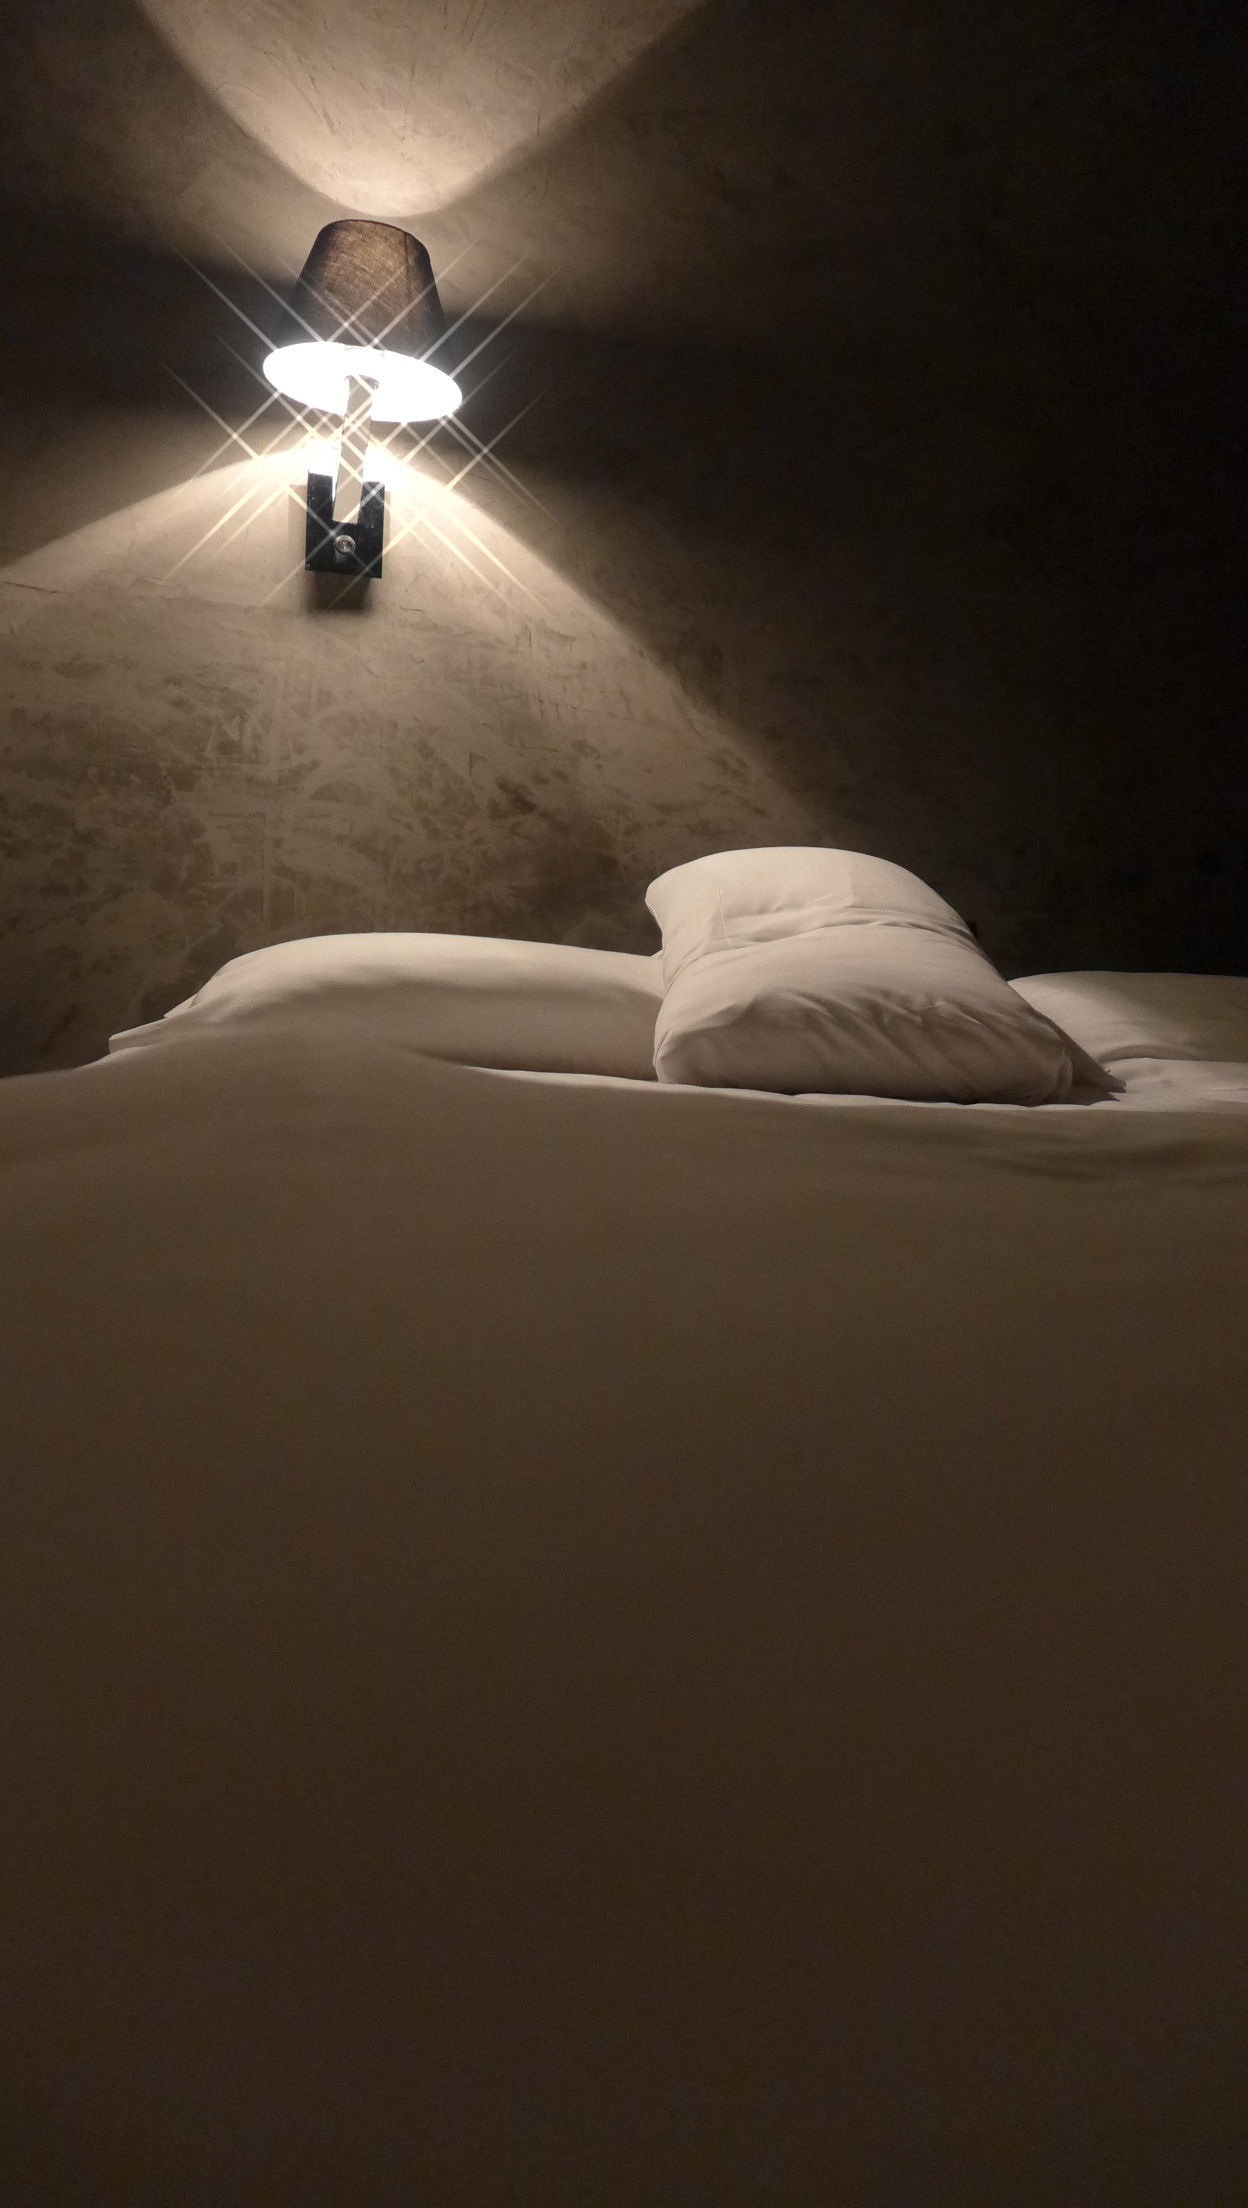
snow, light, white, sunlight, darkness, room, effect, luimiere